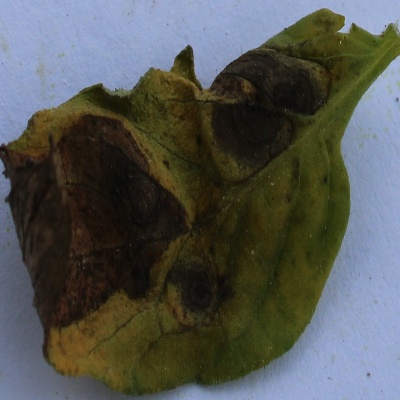
Crop: Tomato
Condition: verticulium wilt